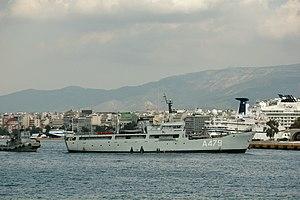
Liste des navires de la marine grecque.